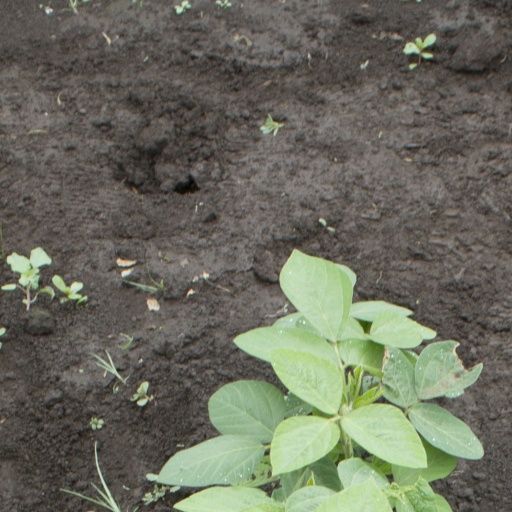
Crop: soybean